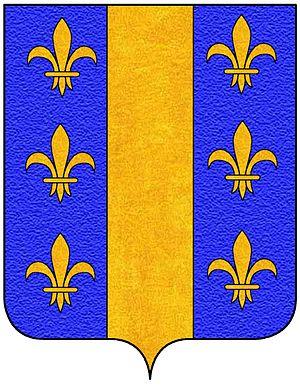
La famille Canal est une famille italienne, admise au patriciat vénitien au XIIIᵉ siècle.